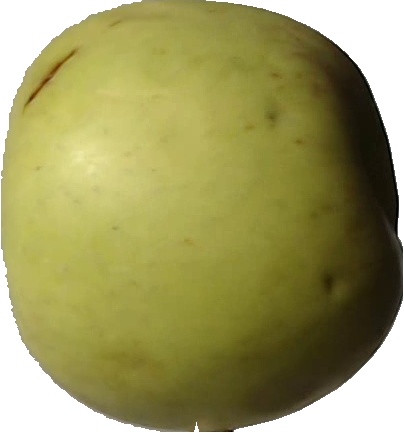
Label: apple_golden_3